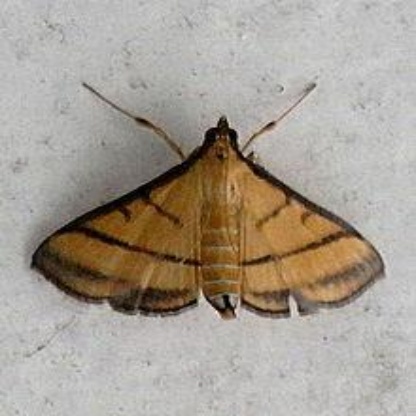
Nhãn: Sâu cuốn lá nhỏ ( Rice leaf folder)